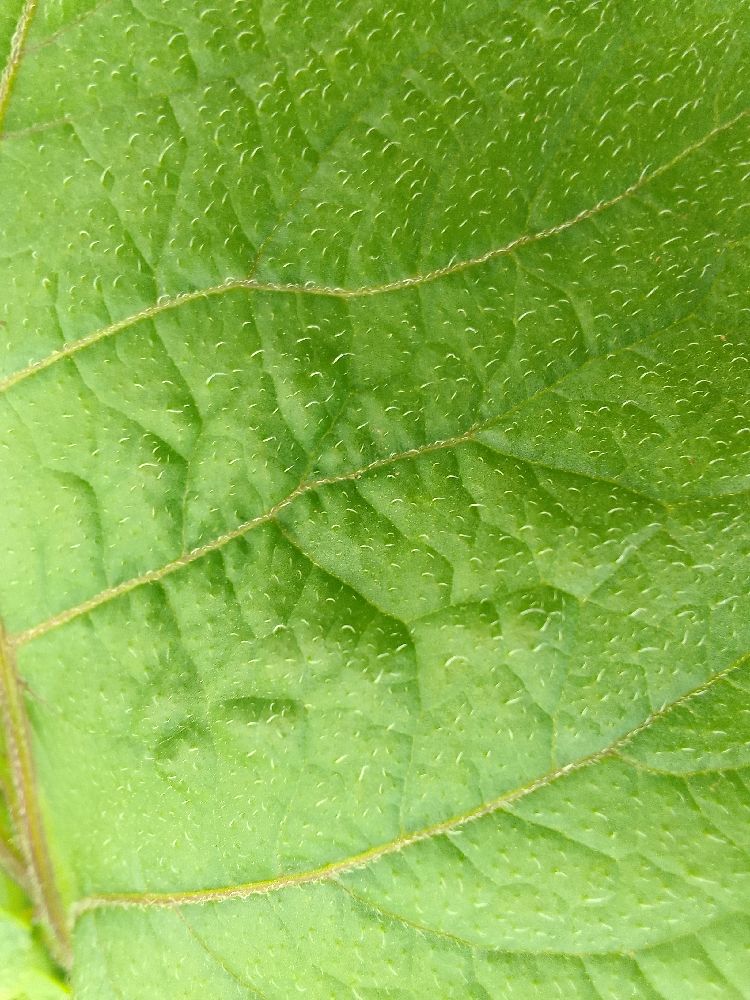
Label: Healthy